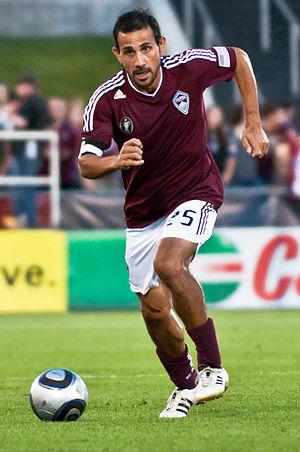
Pablo Mastroeni est un entraîneur et un joueur de football international américain né le 29 août 1976 à Mendoza en Argentine. Il a été l’entraîneur des Rapids du Colorado en MLS après y avoir joué durant l'essentiel de sa carrière en tant que milieu défensif. Il a également disputé 65 matchs avec la sélection nationale américaine.